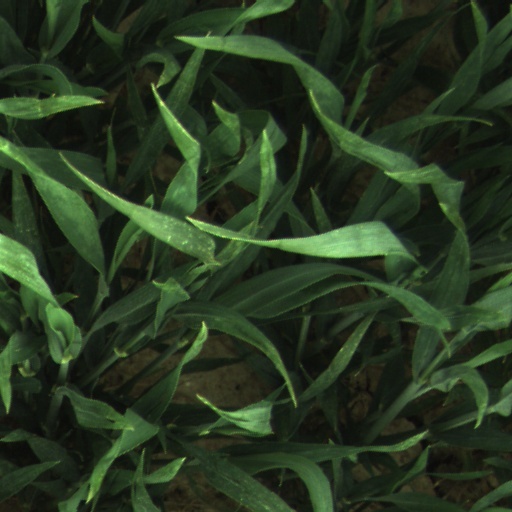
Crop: wheat